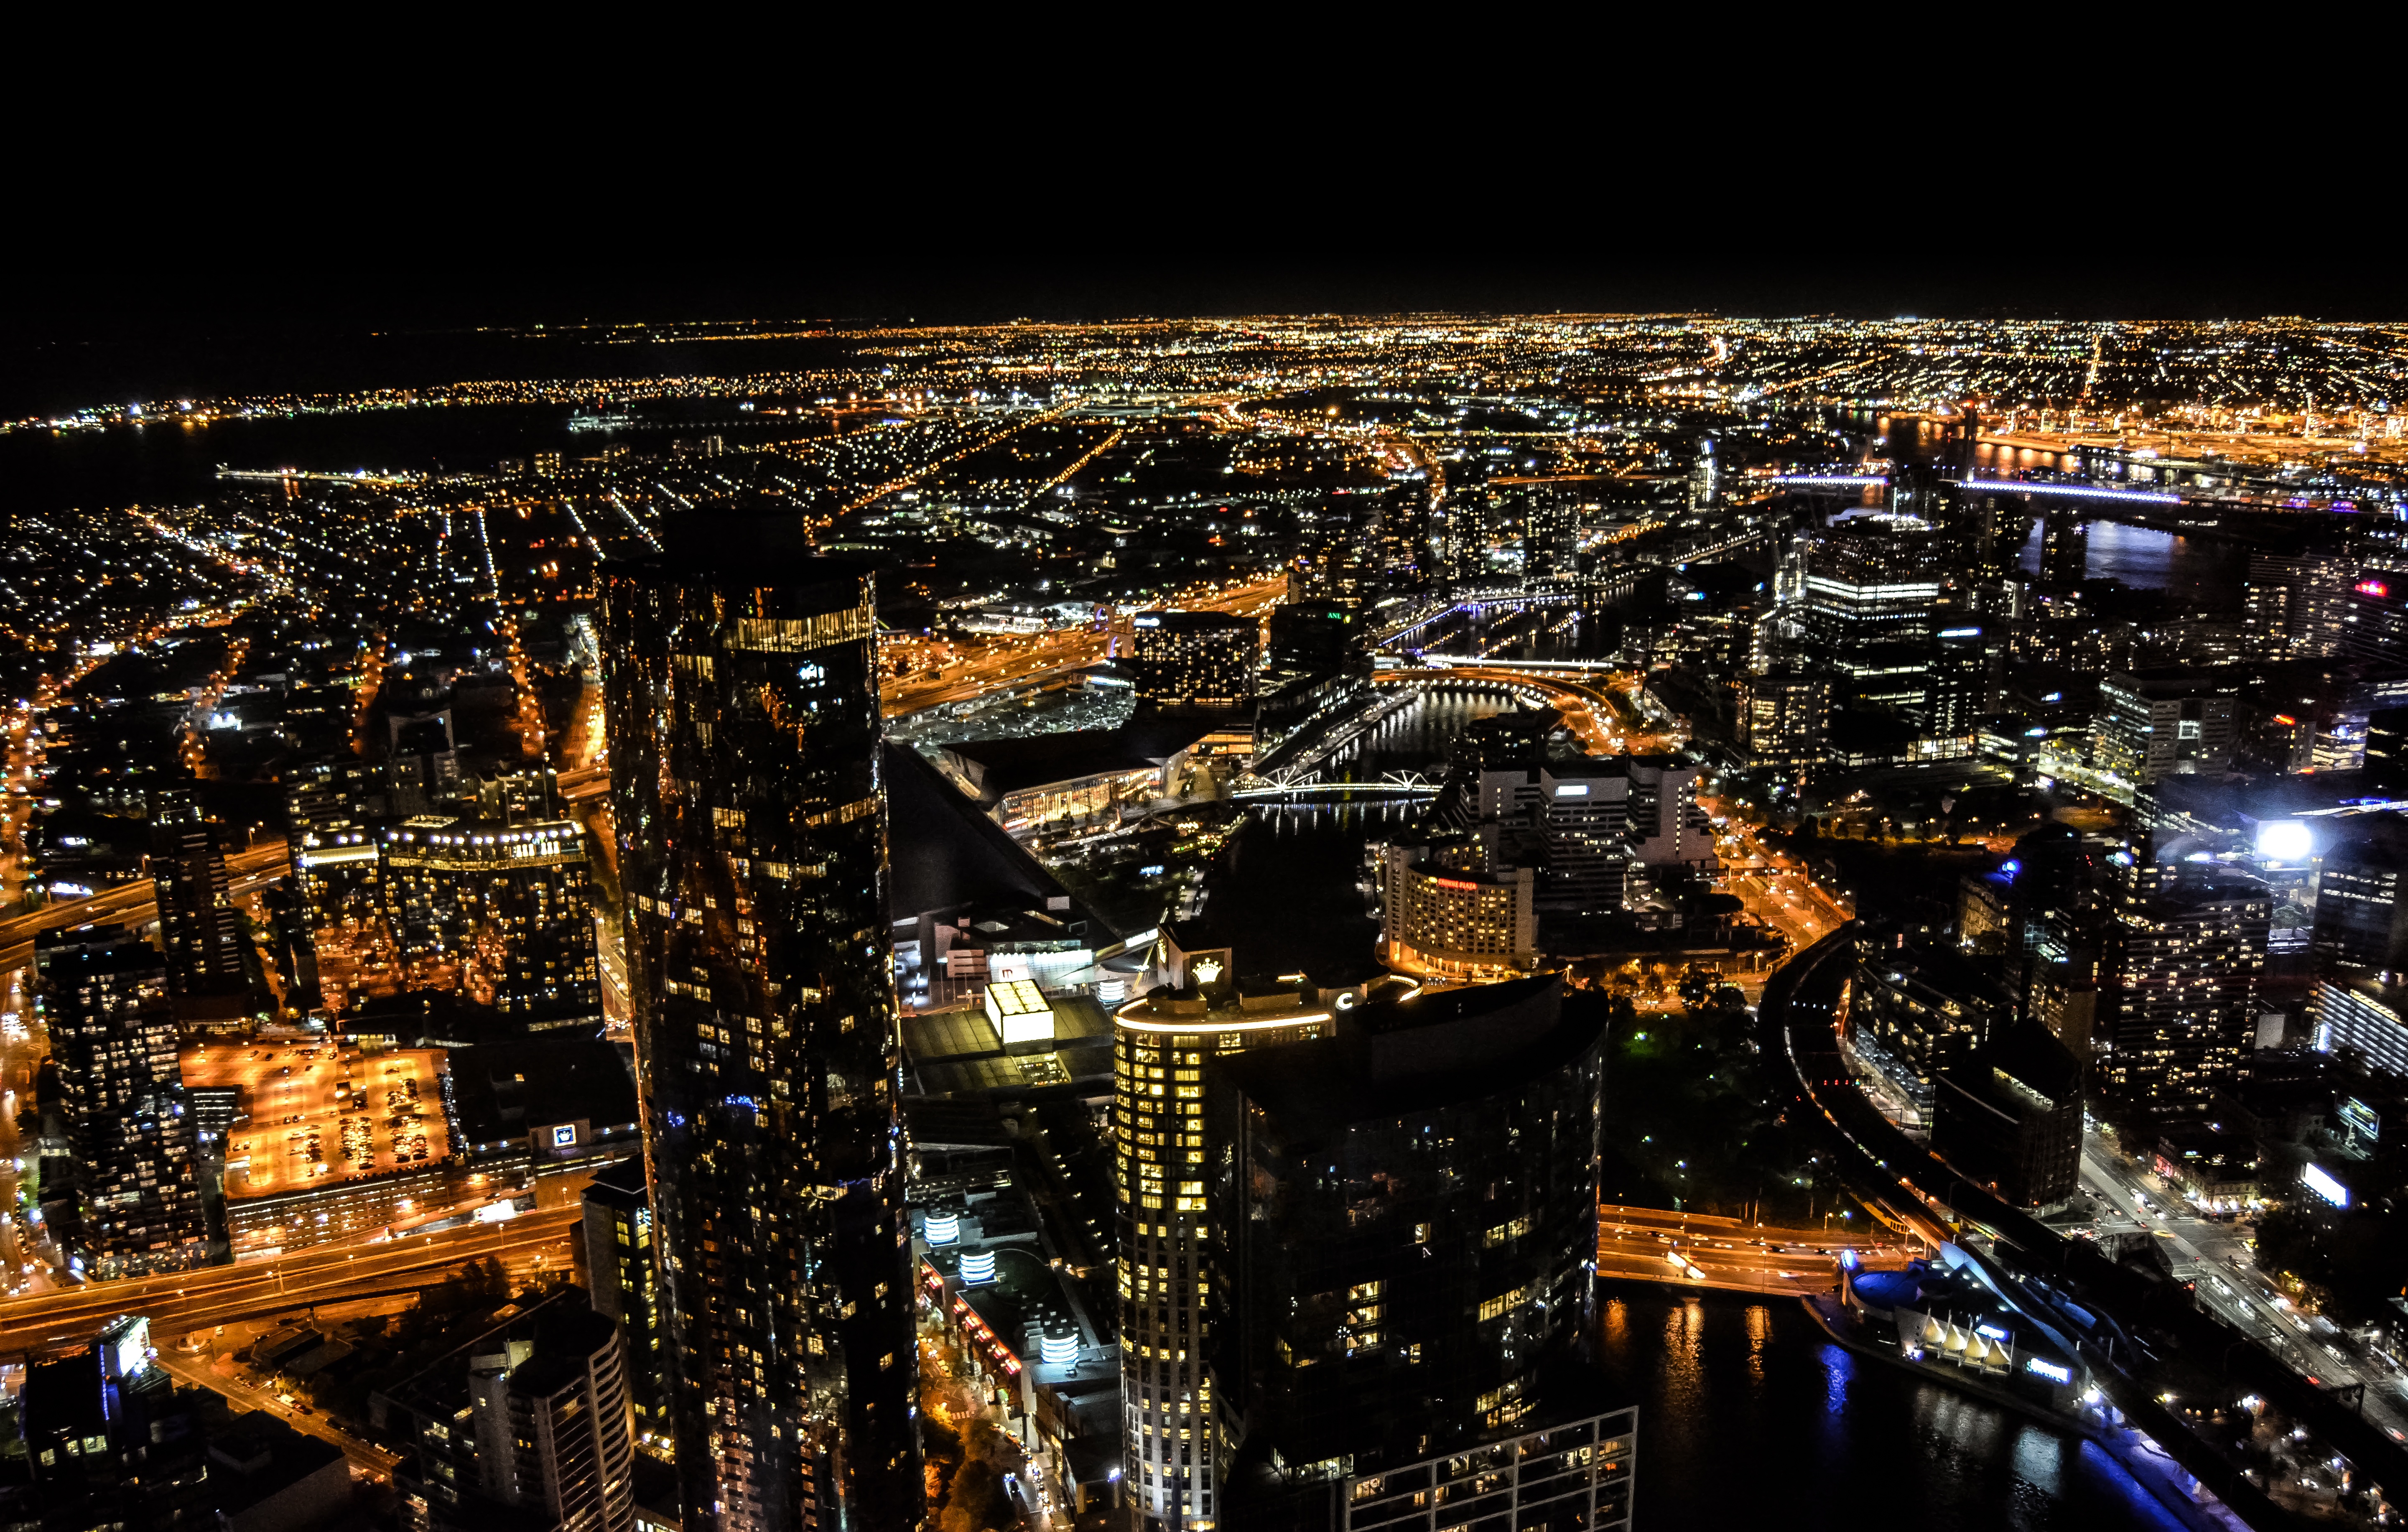
skyline, night, city, skyscraper, cityscape, downtown, evening, metropolis, aerial photography, urban area, human settlement, metropolitan area